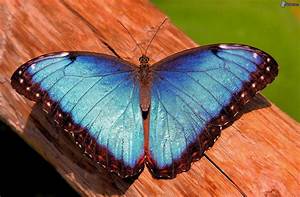
Label: farfalla